Wake County, North Carolina

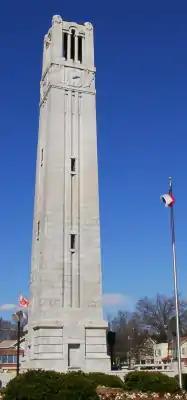
North Carolina State University Memorial Belltower

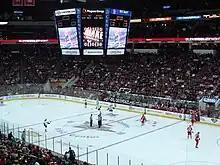
Carolina Hurricanes hockey game at the RBC Center, now (Lenovo Center)

Wake County is home to eight institutions of higher learning. They include Meredith College, North Carolina State University, Campbell University's Norman Adrian Wiggins School of Law, Peace College, Saint Augustine's College, Shaw University, Southeastern Baptist Theological Seminary and Wake Technical Community College.